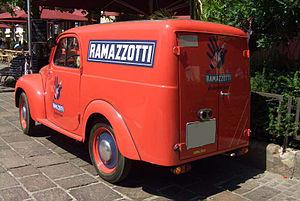
L'Amaro Ramazzotti est un amer italien appartenant aujourd'hui au groupe Pernod Ricard.